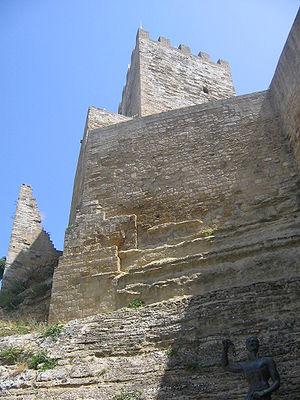
Enna, plus connue dans l'Antiquité sous la forme Henna, est une ville italienne dans la province de même nom en Sicile. Elle est surnommée « le nombril de la Sicile ».